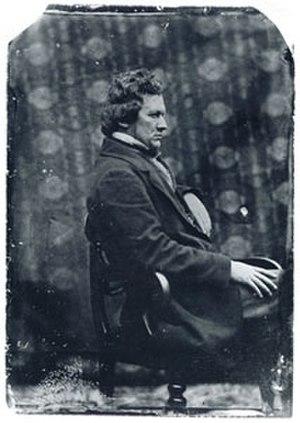
Alexander Thomson, né le 9 avril 1817 à Balfron et mort le 22 mars 1875 à Glasgow, est un architecte Écossais.